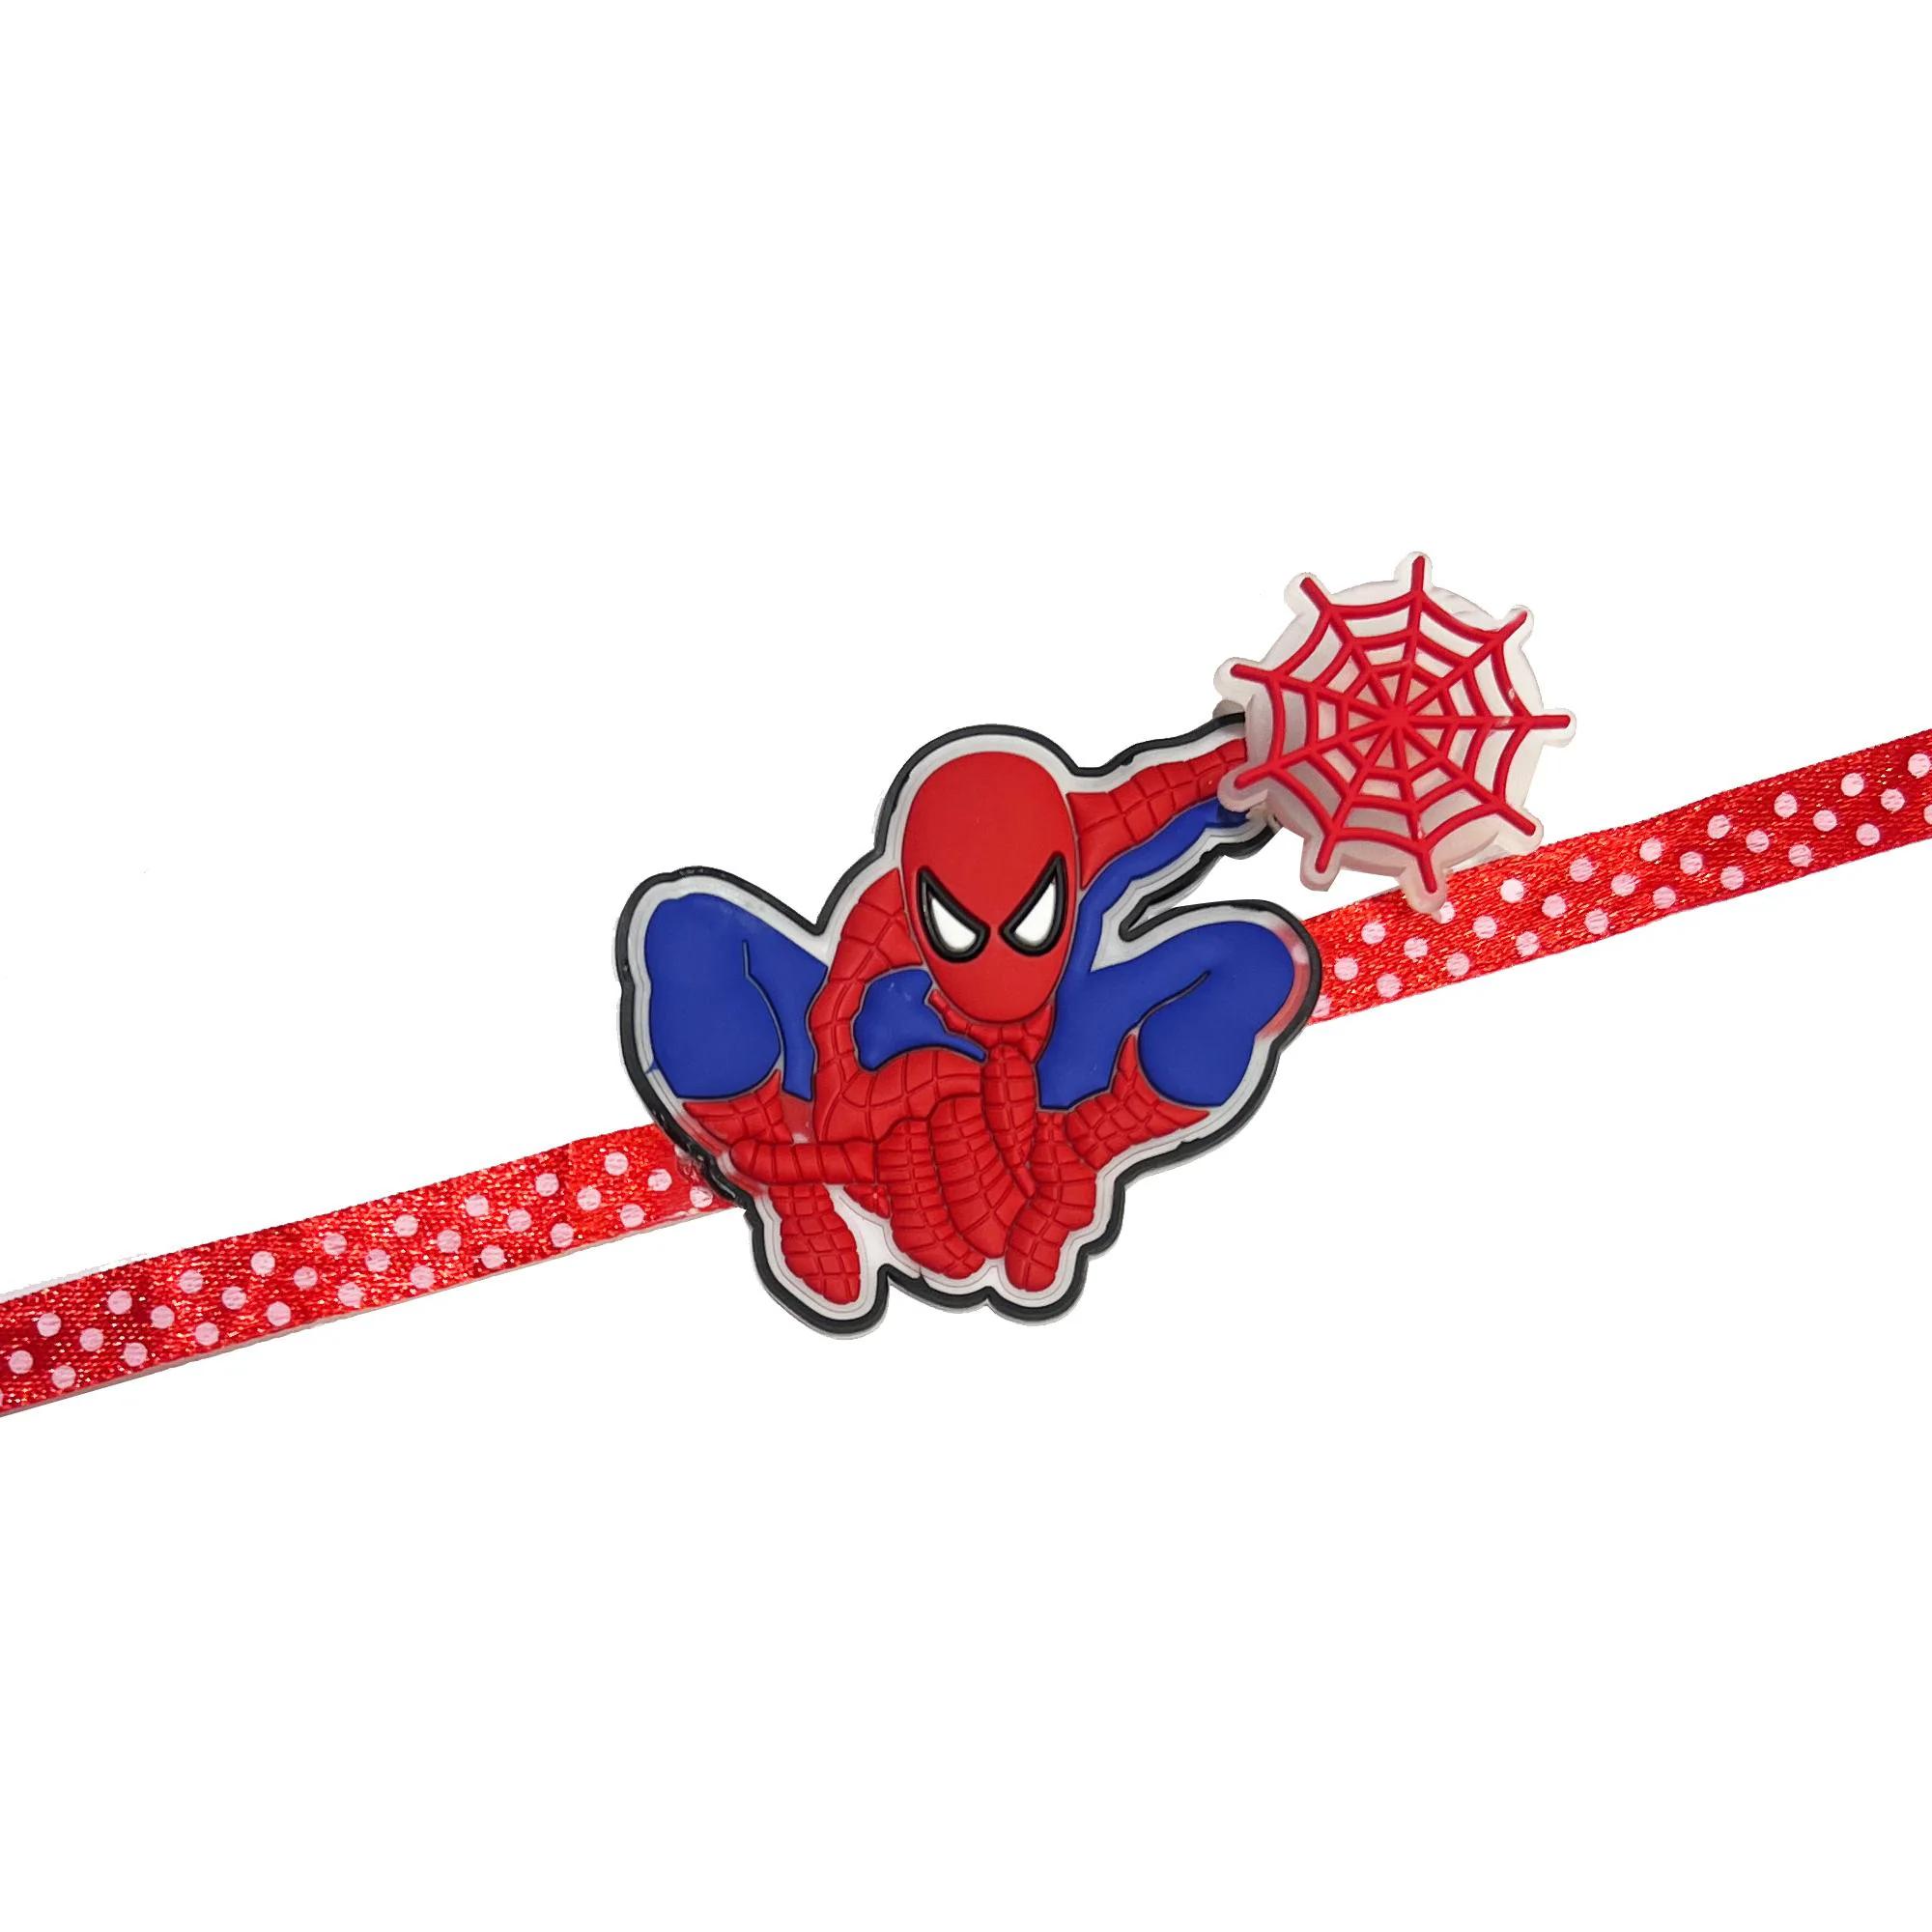
The Stone Aisle Rotating Spider-Man Rakhi for Kids - Fun and Festive Superhero Raksha Bandhan With Rotation Feature
Type: Rakhis
Brand: The Stone Aisle
Price: Rs. 199
 Celebrate Raksha Bandhan with a superhero flair using this exciting Rotating Spider-Man Rakhi! Designed specifically for the festive occasion, this Rakhi features a playful rotating Spider-Man that kids will love. The built-in LED light enhances the visual appeal by lighting up, creating a delightful and engaging experience for the young ones. The band is comfortable and adjustable, making it easy to wear for various wrist sizes. This Rakhi is not just a festive accessory but also a wonderful toy that children can play with, making the celebration of siblinghood even more memorable. Whether you're continuing a cherished tradition or starting a new one, this Spider-Man Rakhi is sure to bring joy and smiles to this special day.
Features: Dynamic Rotating Design: Features a unique rotating Spider-Man centerpiece that spins, adding a fun twist to traditional Rakhi celebrations.,Adjustable Band: Soft, adjustable band ensures a comfortable fit for all wrist sizes, perfect for kids and teens.,Durable Materials: Crafted with high-quality materials designed to last beyond the festive season, ensuring a cherished keepsake.,Perfect Gift for Raksha Bandhan: Celebrate the bond between siblings with this superhero-themed Rakhi that combines tradition with a modern superhero twist.